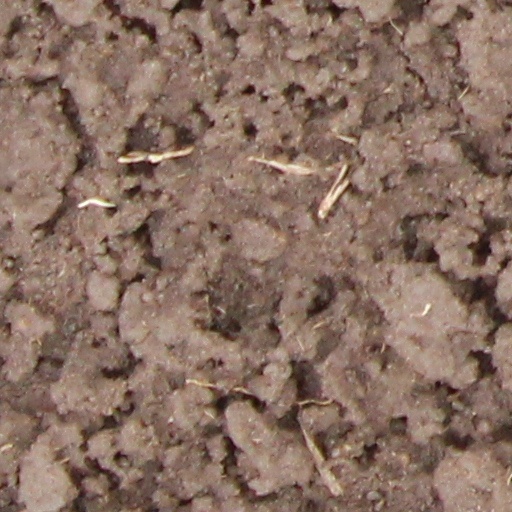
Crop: wheat